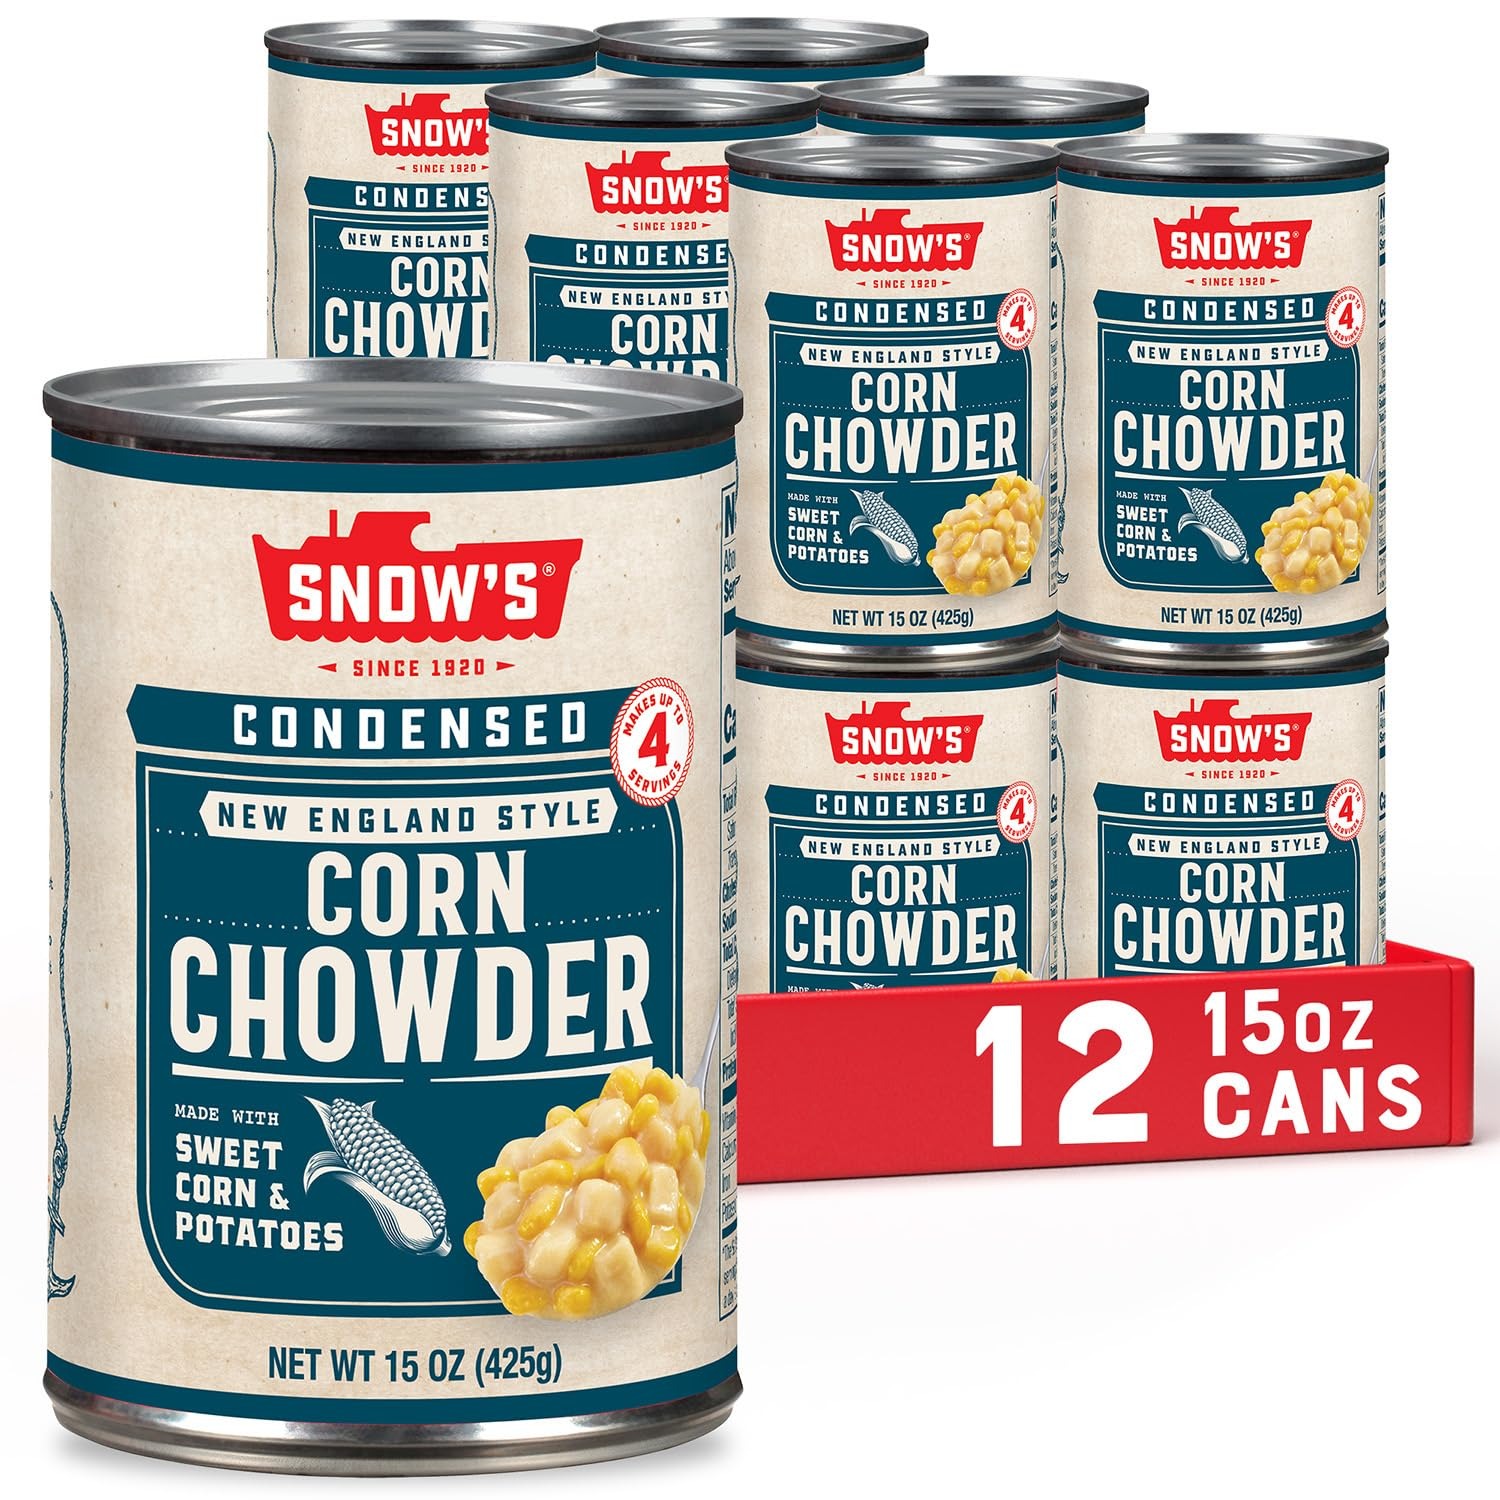
Item Name: Snow's Condensed Corn Chowder, 15 oz Can (Pack of 12) - Creamy and Comforting Chowder with Corn, Spices and Hearty Potatoes
Bullet Point 1: CORN CHOWDER: Made with delicious sweet corn and hearty potatoes, this creamy and comforting condensed corn chowder has an authentic taste
Bullet Point 2: AUTHENTIC CHOWDER: 12 pack of 15 ounce cans of Snow's Corn Chowder
Bullet Point 3: CONVENIENT PANTRY INGREDIENT: Enjoy creamy and comforting condensed corn chowder in a convenient can
Bullet Point 4: PERFECT FOR FAMILY MEALS: Snow's corn chowder is the perfect choice for all your favorite family meals, made from the finest ingredients with a delicious taste you can count on
Value: 180.0
Unit: Ounce

Price: 17.27